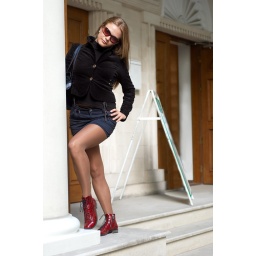
cute girl in black with sunglasses staying near the column